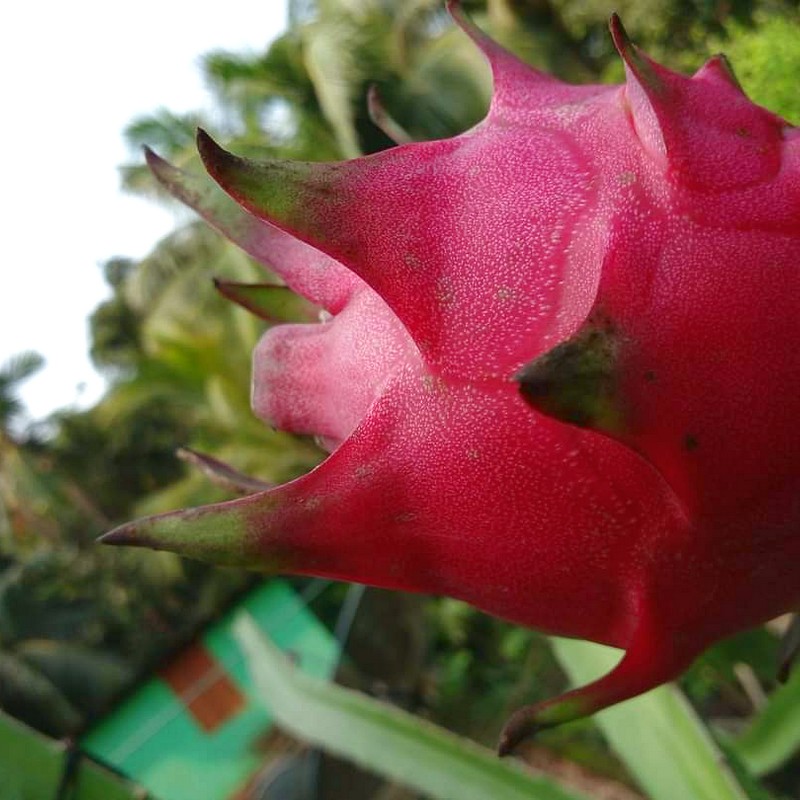
Label: Mature Dragon Fruit